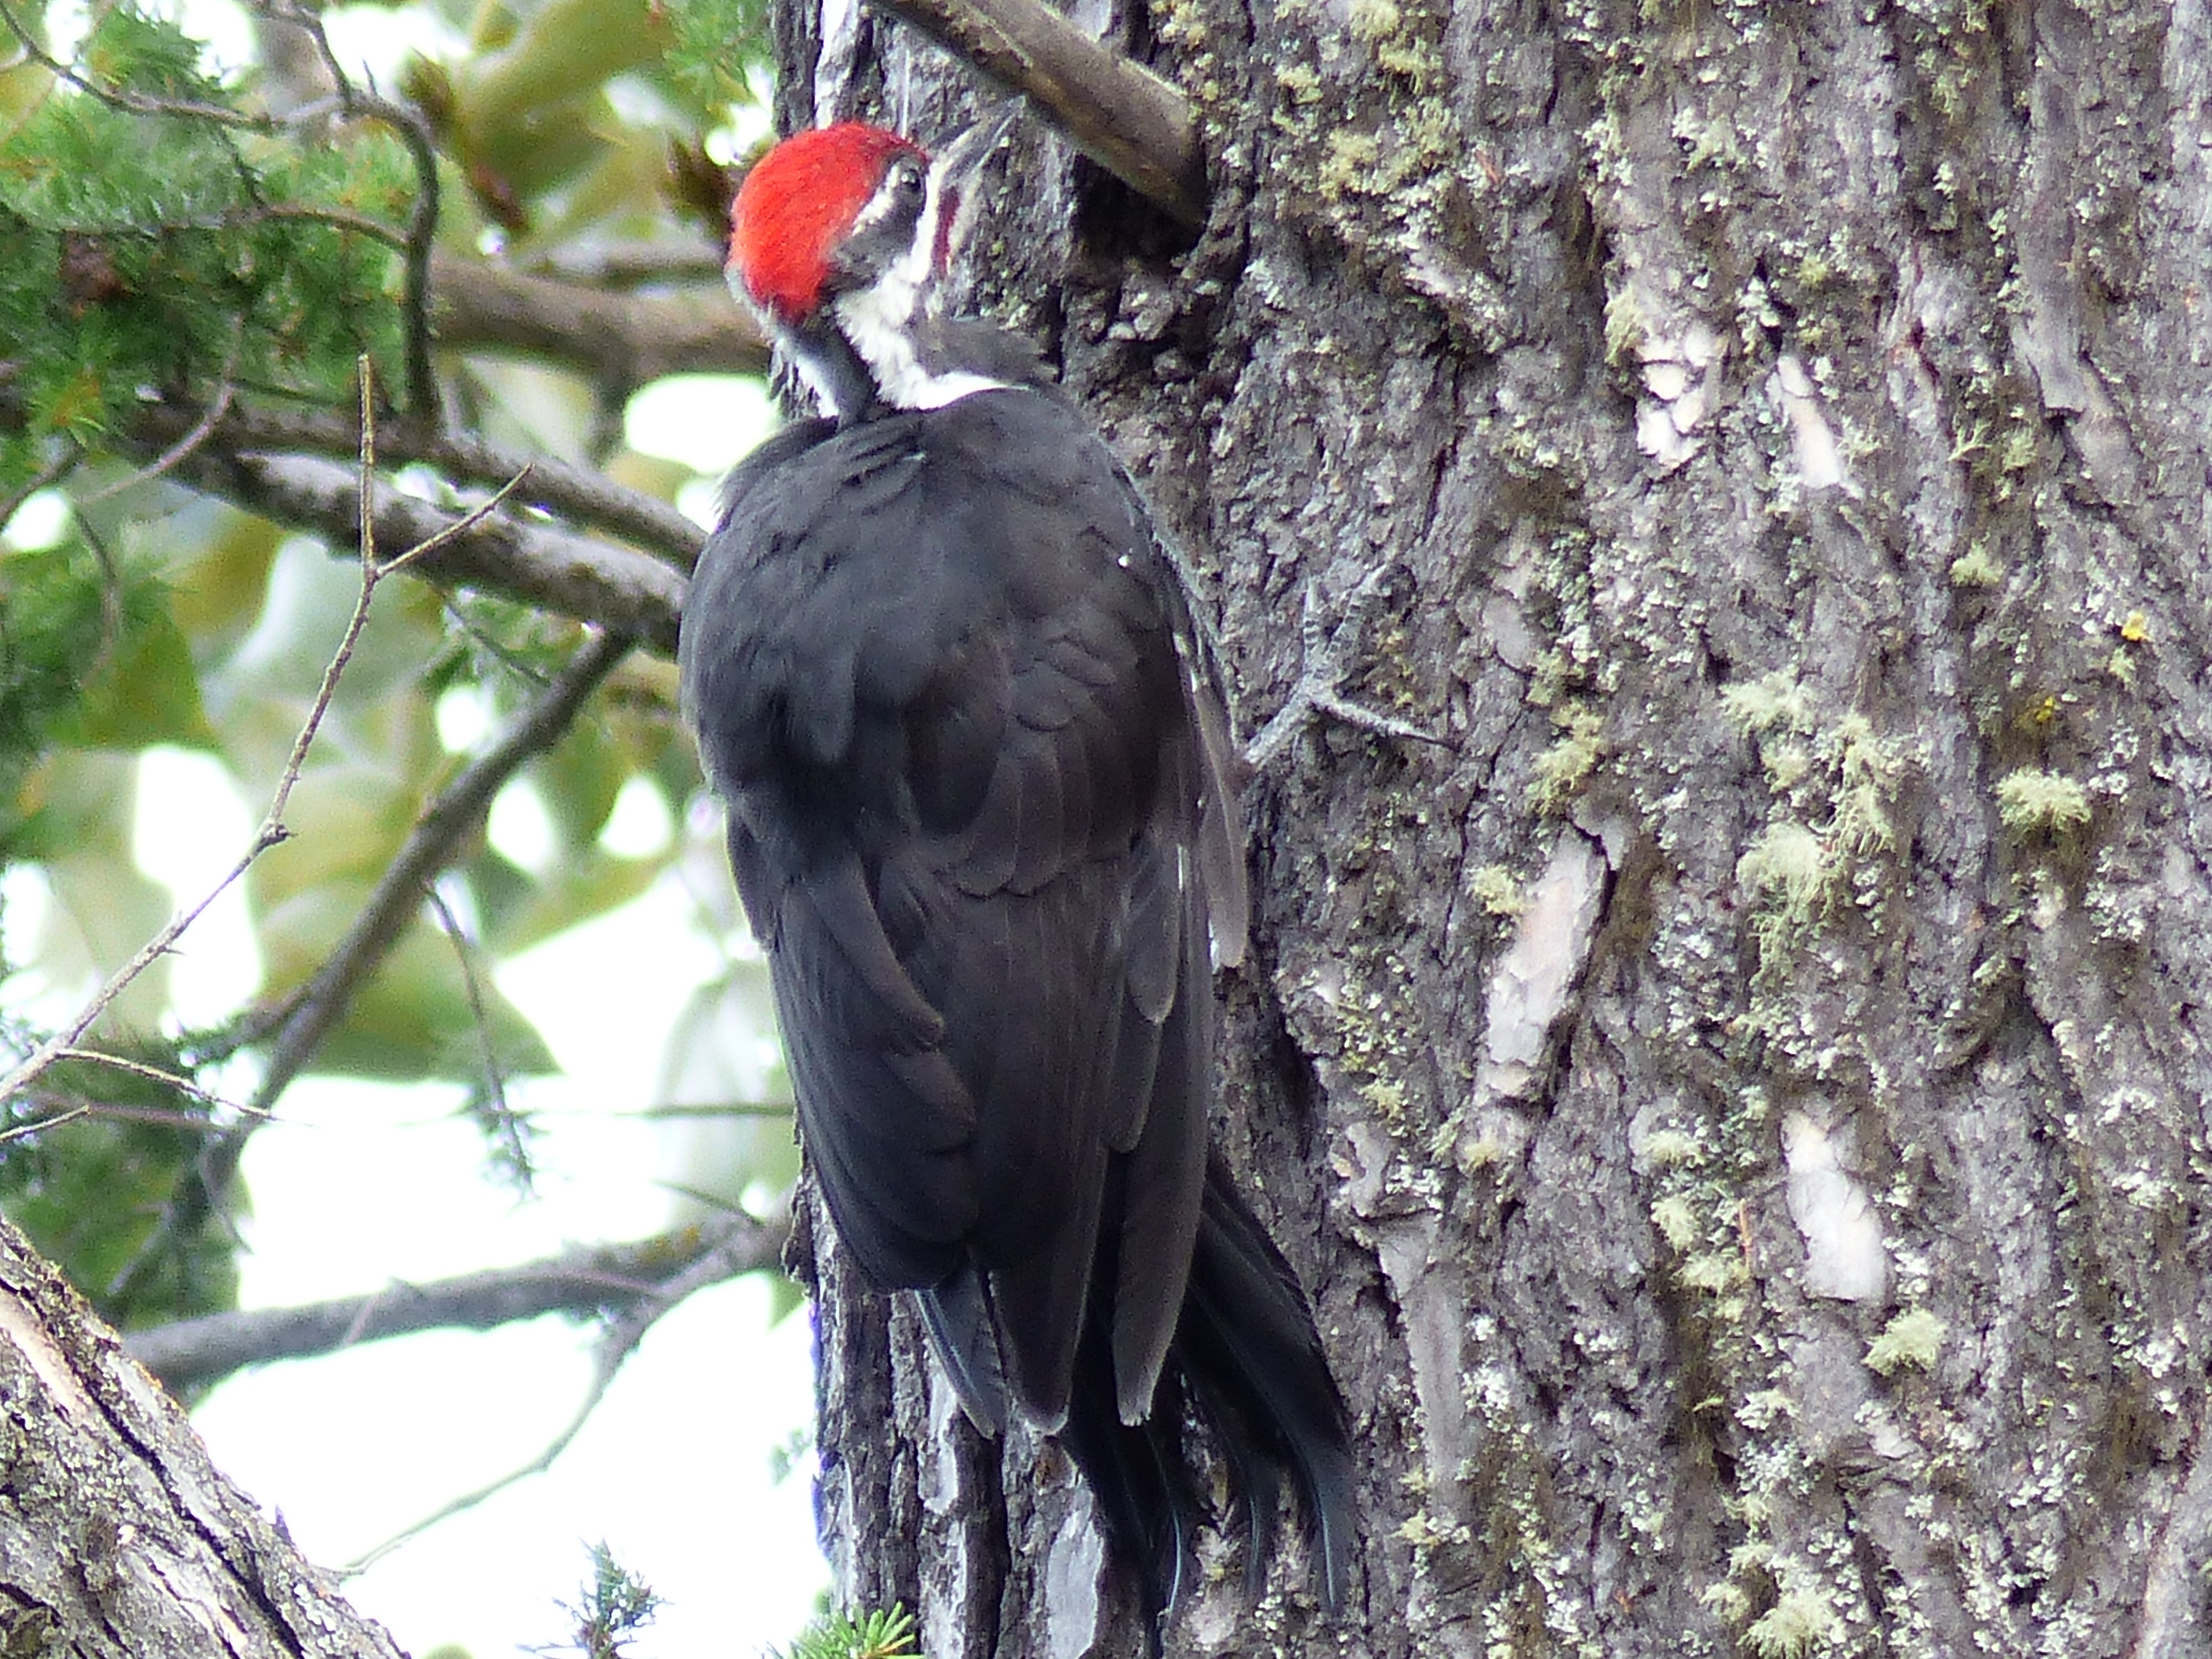
tree, nature, forest, bird, white, animal, wildlife, log, red, beak, black, fauna, wild life, vertebrate, beauty, feathered, woodpecker, woody, perching bird, red headed